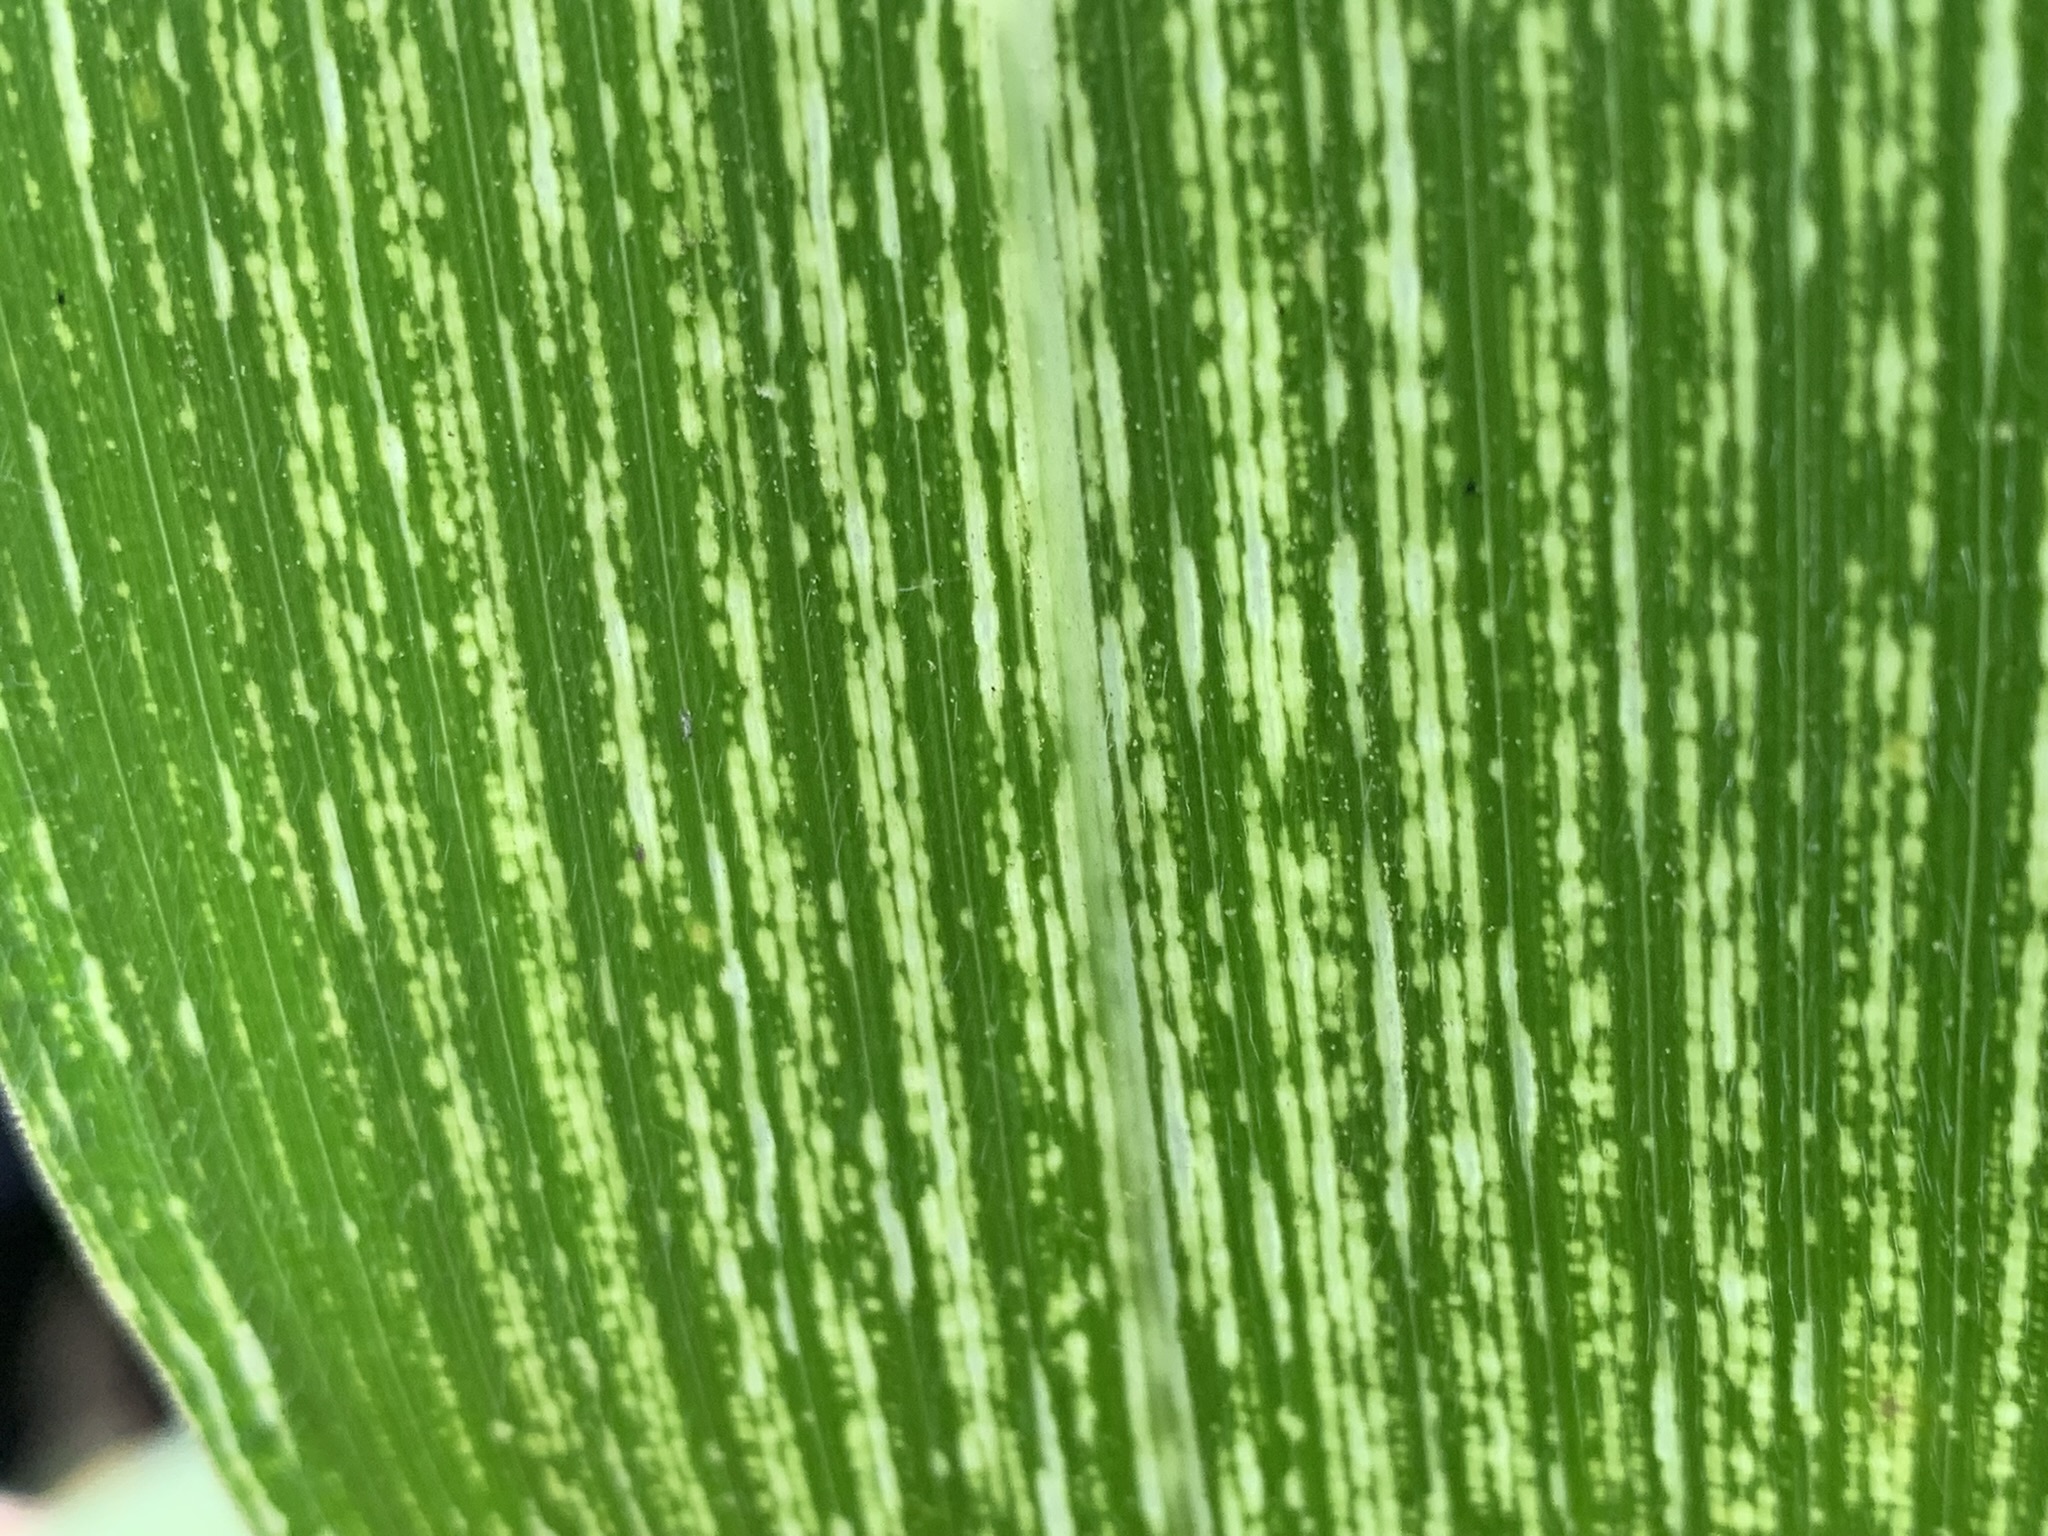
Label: MSV